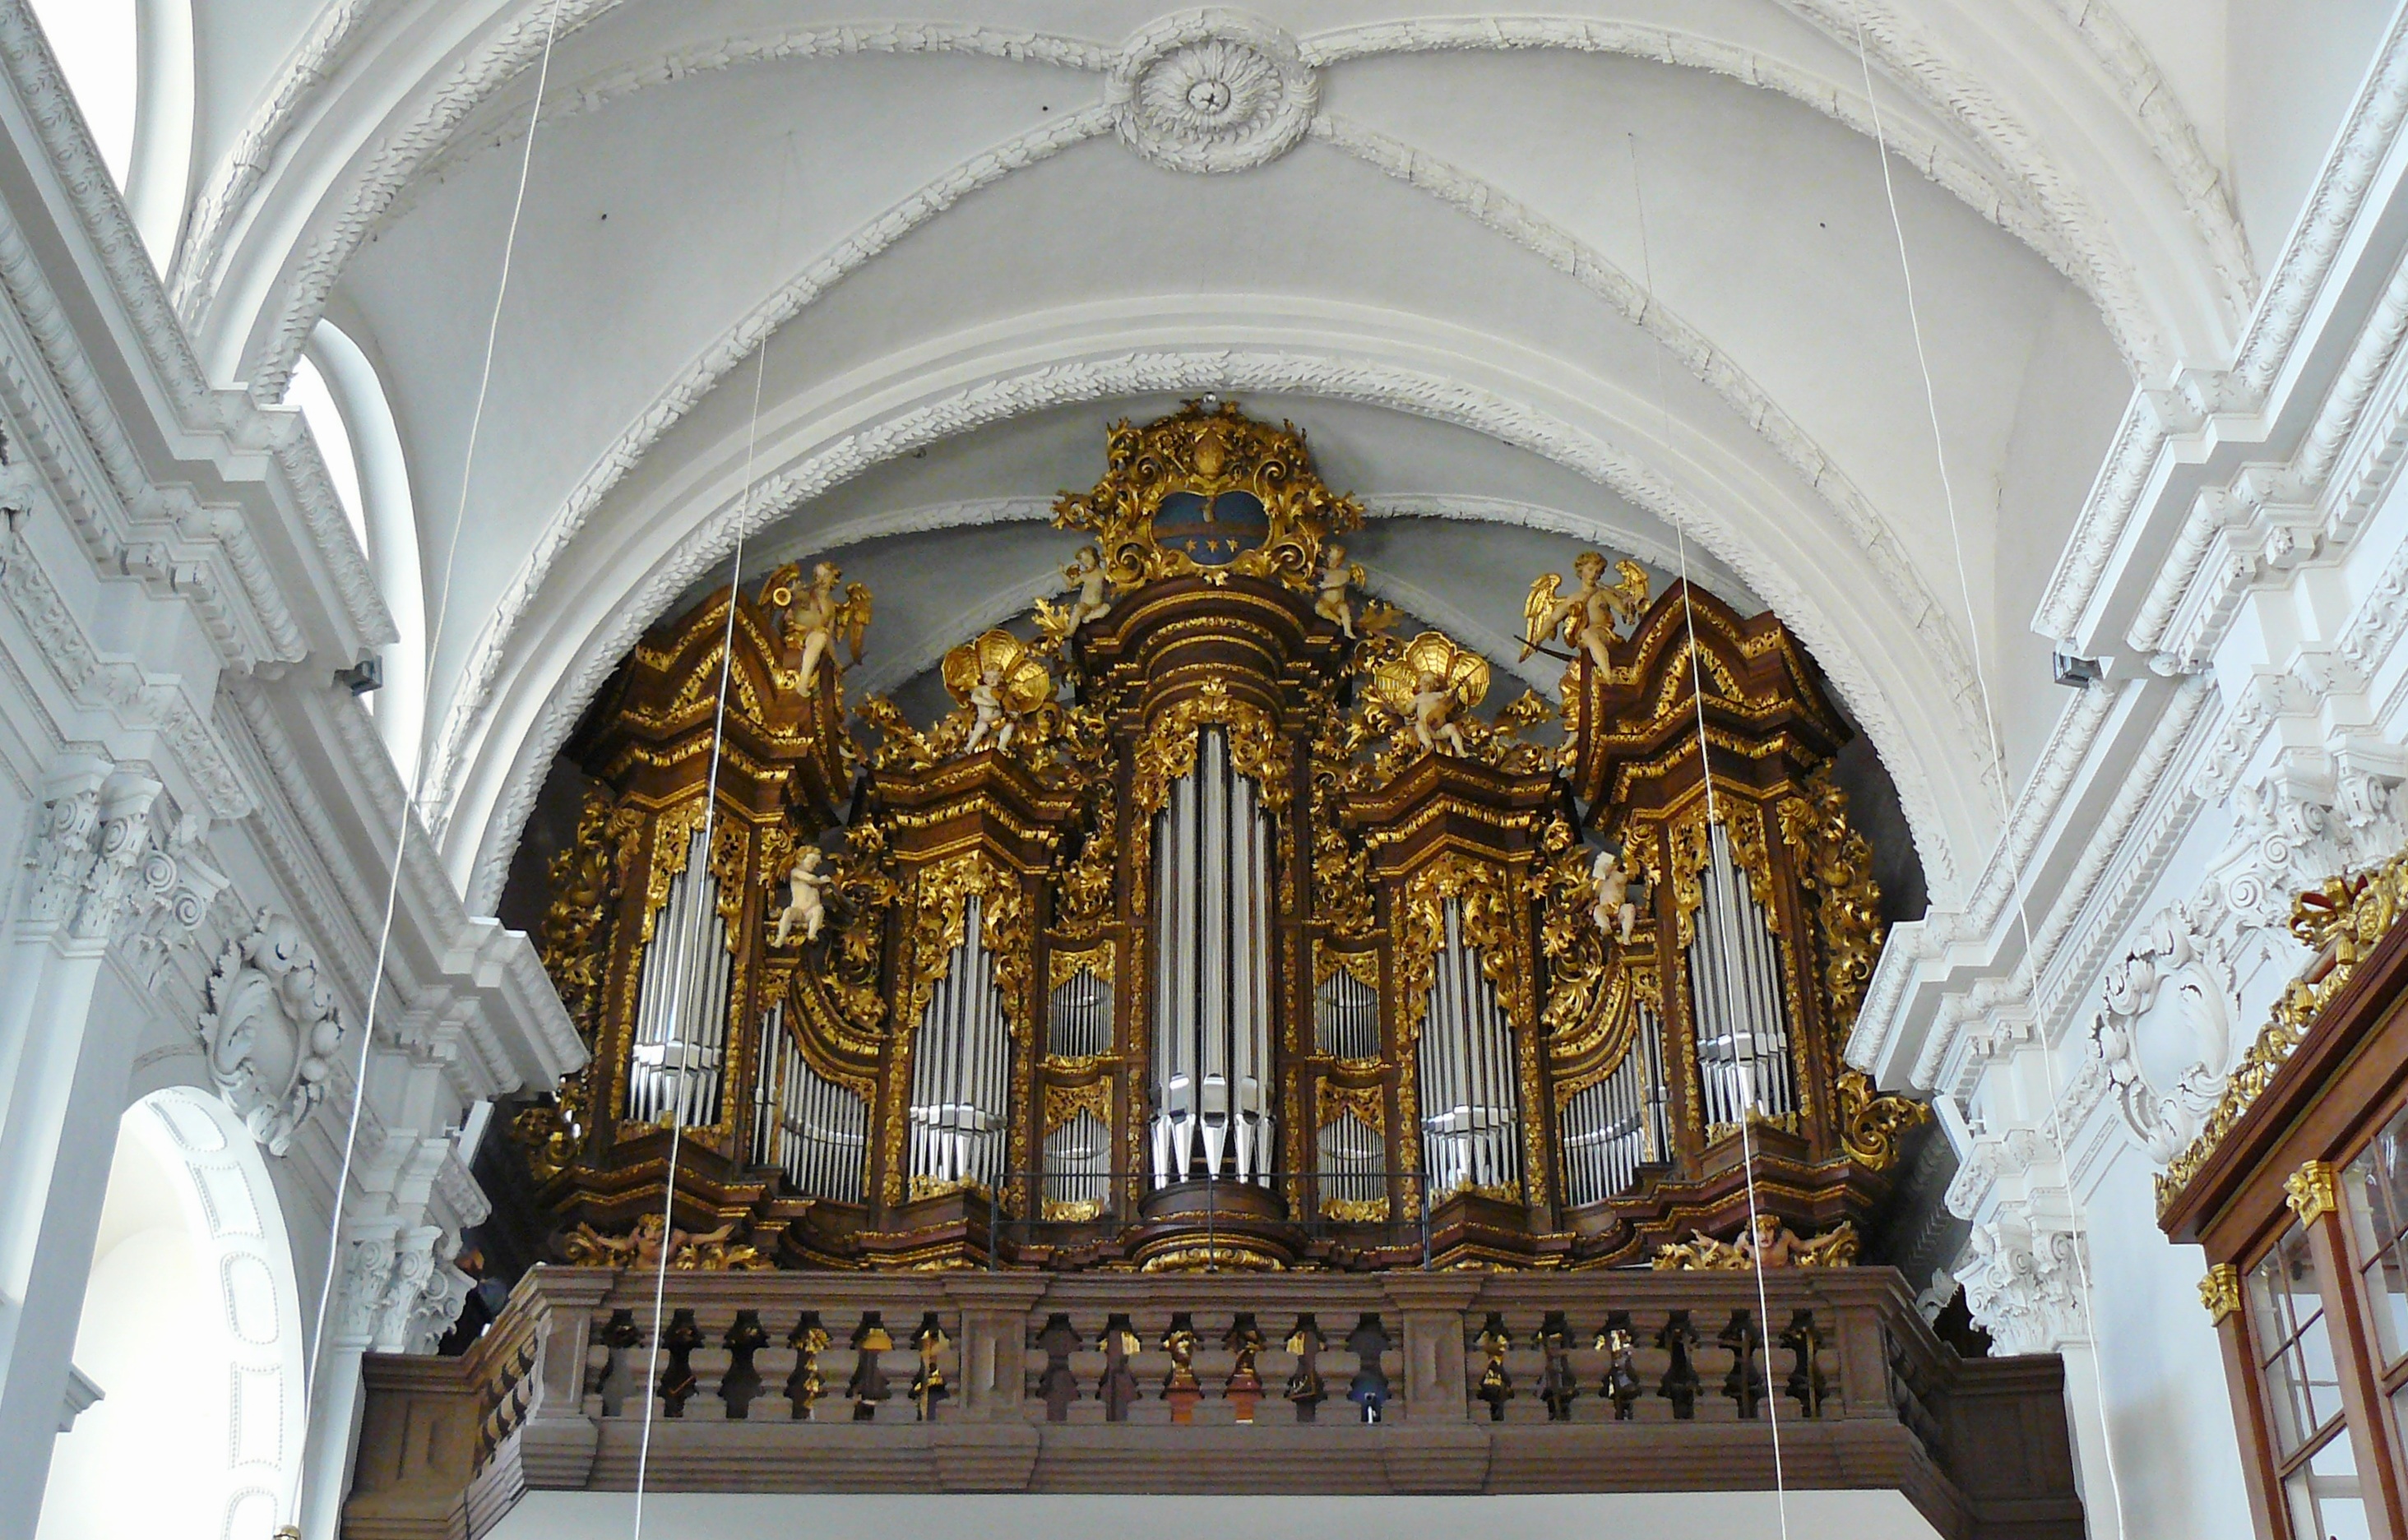
architecture, building, palace, atmosphere, high, instrument, religion, facade, church, cathedral, chapel, place of worship, ornament, art, gold, monastery, synagogue, christianity, decorated, organ, basilica, arcades, historically, baroque, stucco, bamberg, house of worship, whistle, round arch, church organ, organ whistle, church music, palatial